Kertus Davis

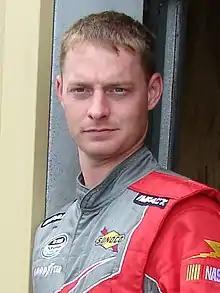
Davis at New Hampshire Motor Speedway 2008

Kertus Davis (born February 26, 1981) is an American former NASCAR driver. He was the competition director for JD Motorsports before the team went bankrupt.